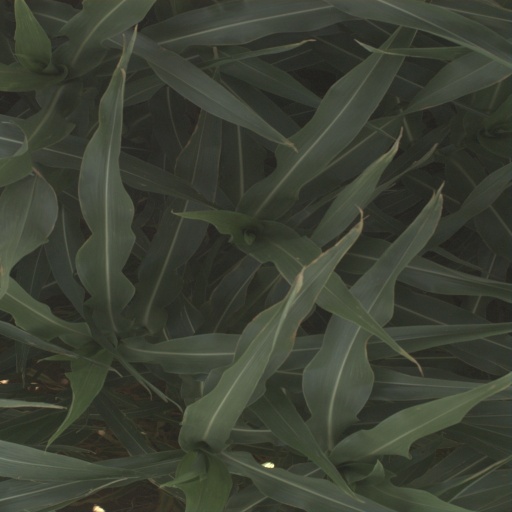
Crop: sorghum